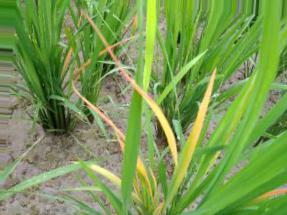
Nhãn: Tungro virus